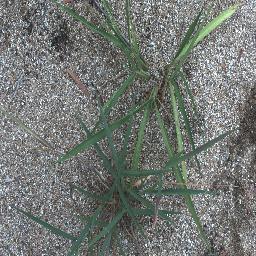
Label: negative